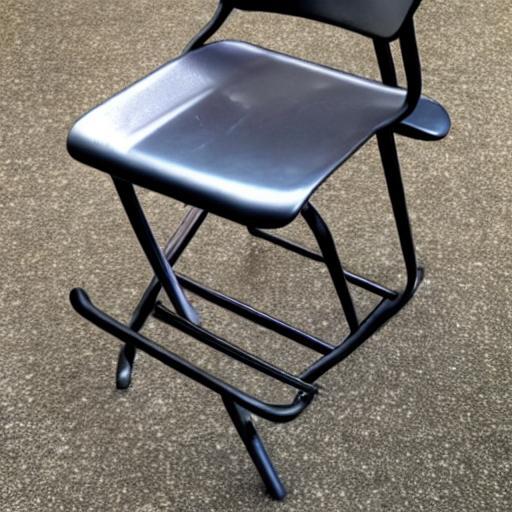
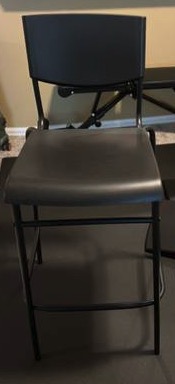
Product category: stool
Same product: no